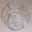
Label: bowl